Merry company

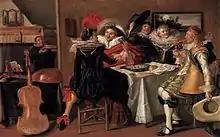
Dirck Hals, "Merry Company at Table", 1627–29

The term is the usual translation of the Dutch "geselschapje", or "vrolijk gezelschap", and is capitalized when used as a title for a work, and sometimes as a term for the type. The scenes may be set in the home, a garden, or a tavern, and the gatherings range from decorous groups in wealthy interiors to groups of drunk men with prostitutes. Gatherings that are relatively decorous and expensively dressed, with similar numbers of men and women, often standing, may be called "Elegant Company" or "Gallant Company", while those showing people who are clearly peasants are more likely to use that word in their title. Such subjects in painting are most common in Dutch art between about 1620 and 1670.